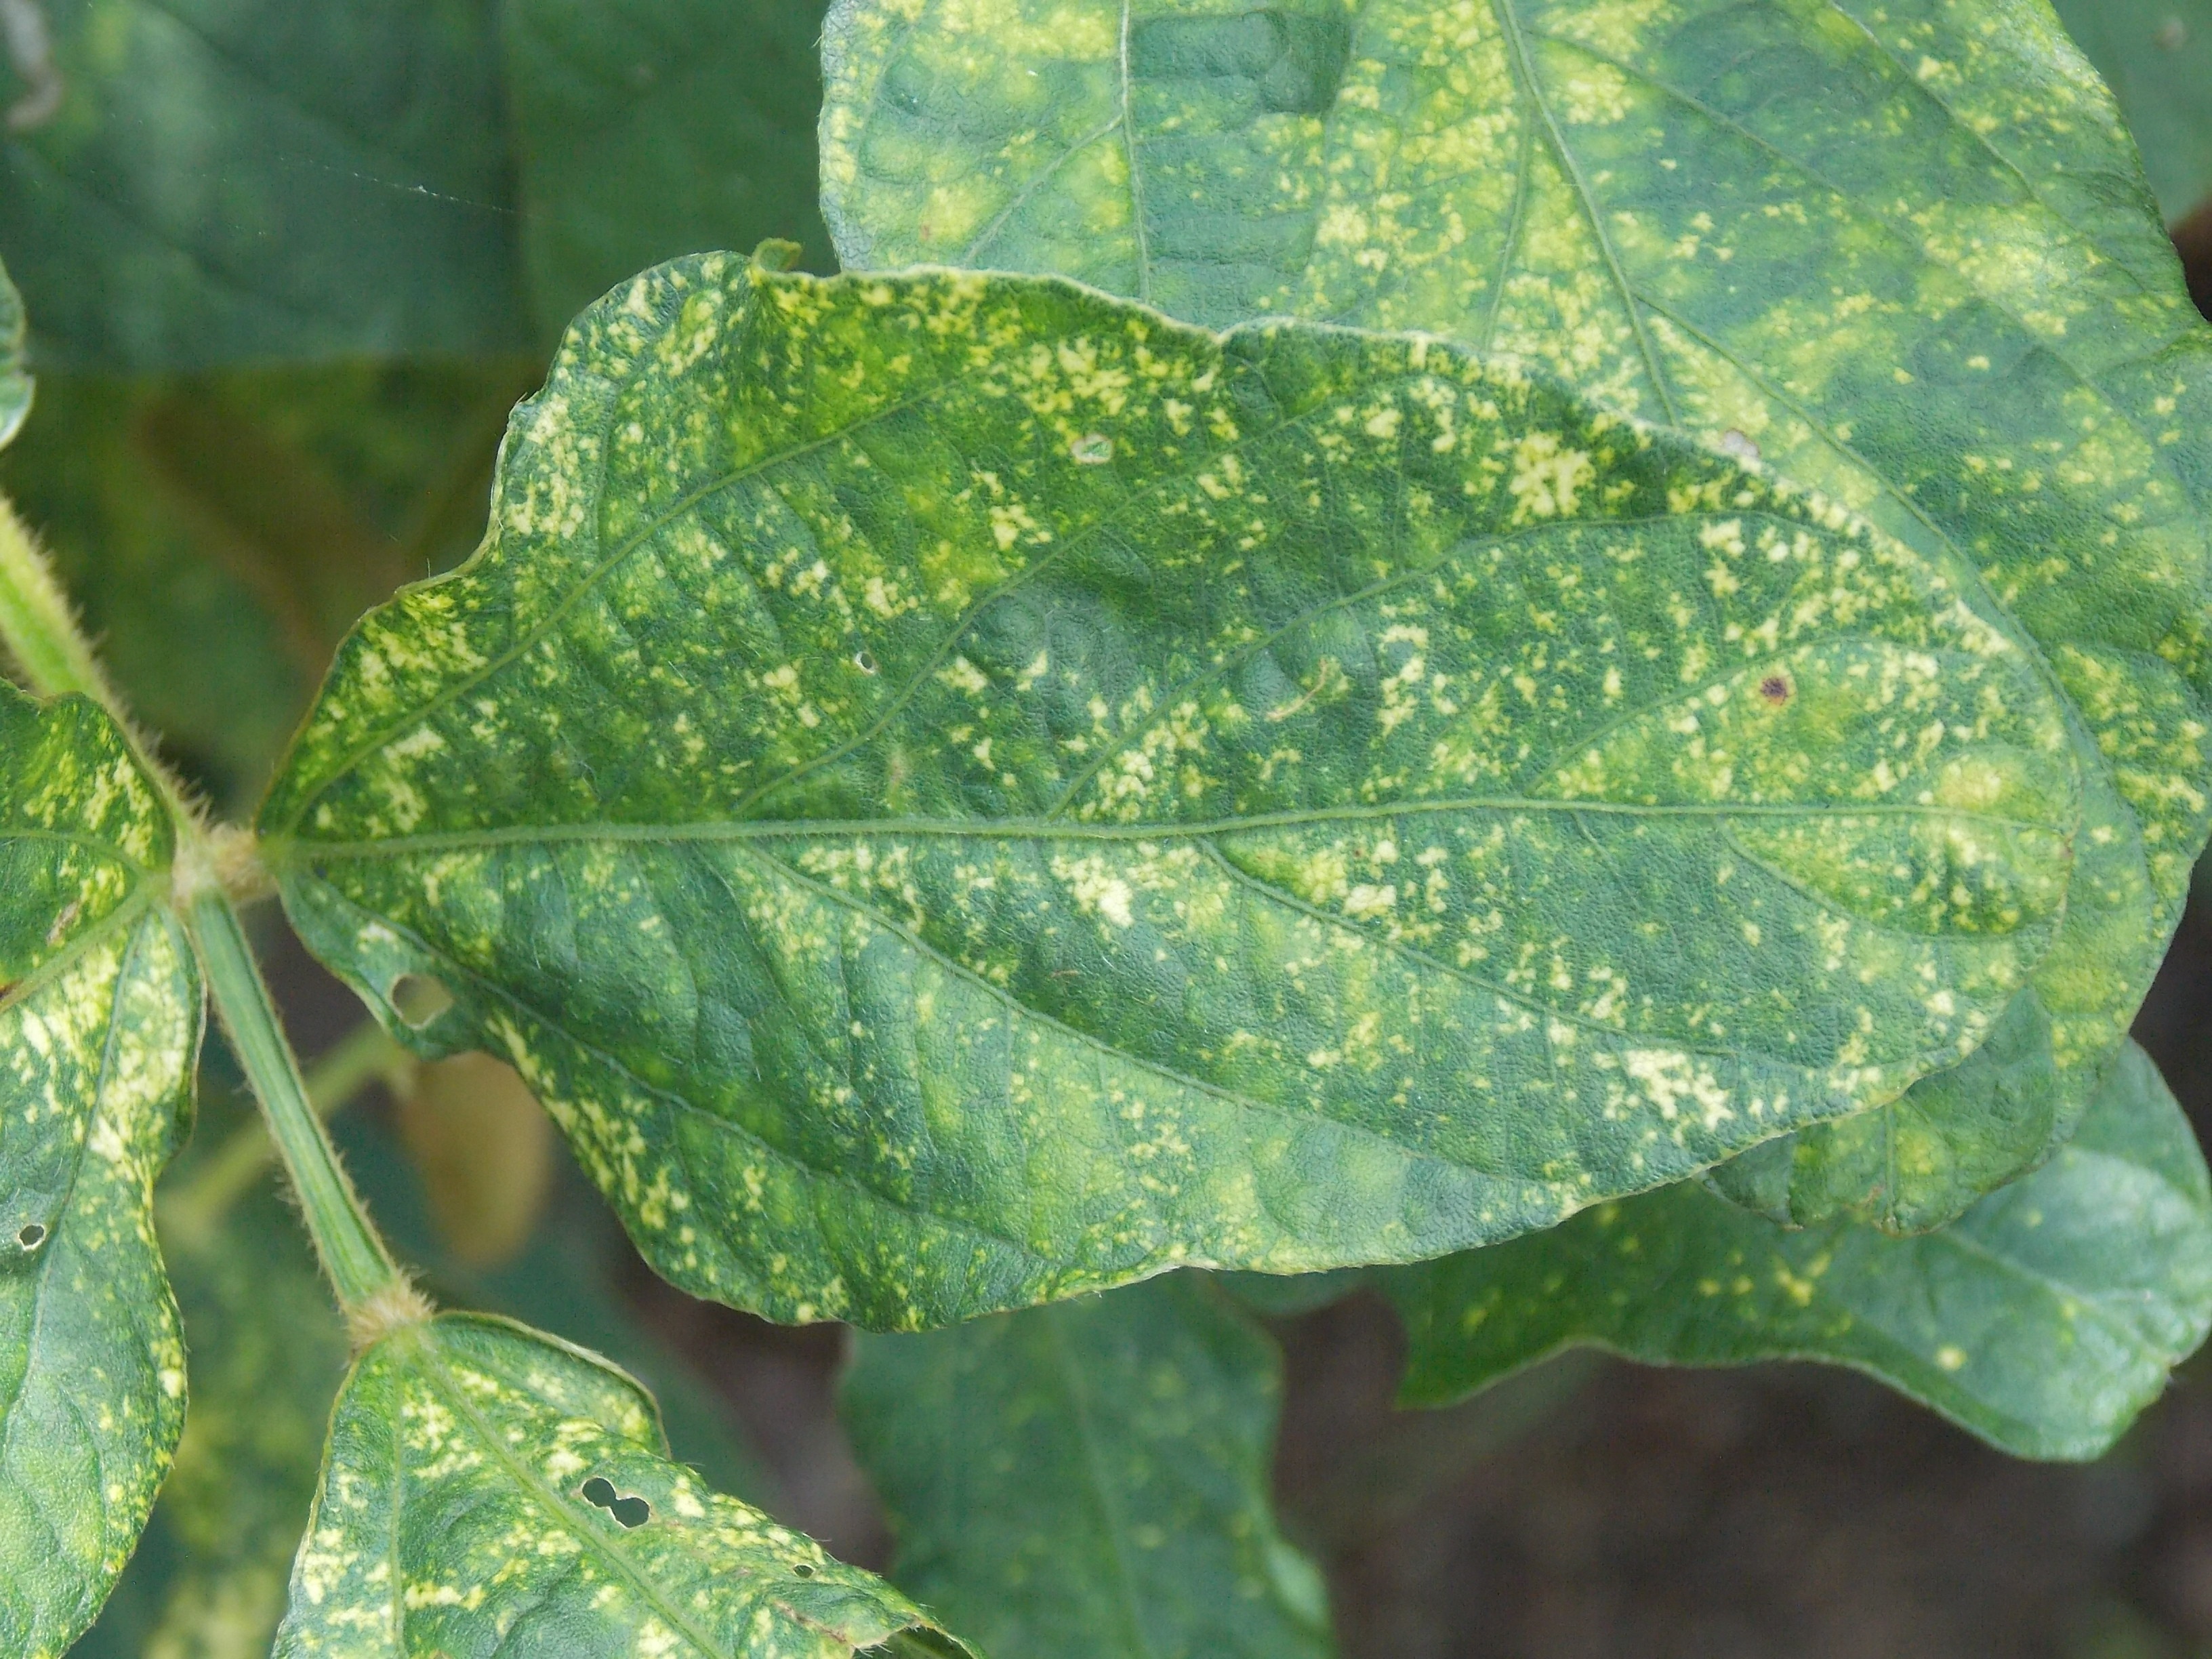
Label: Disease